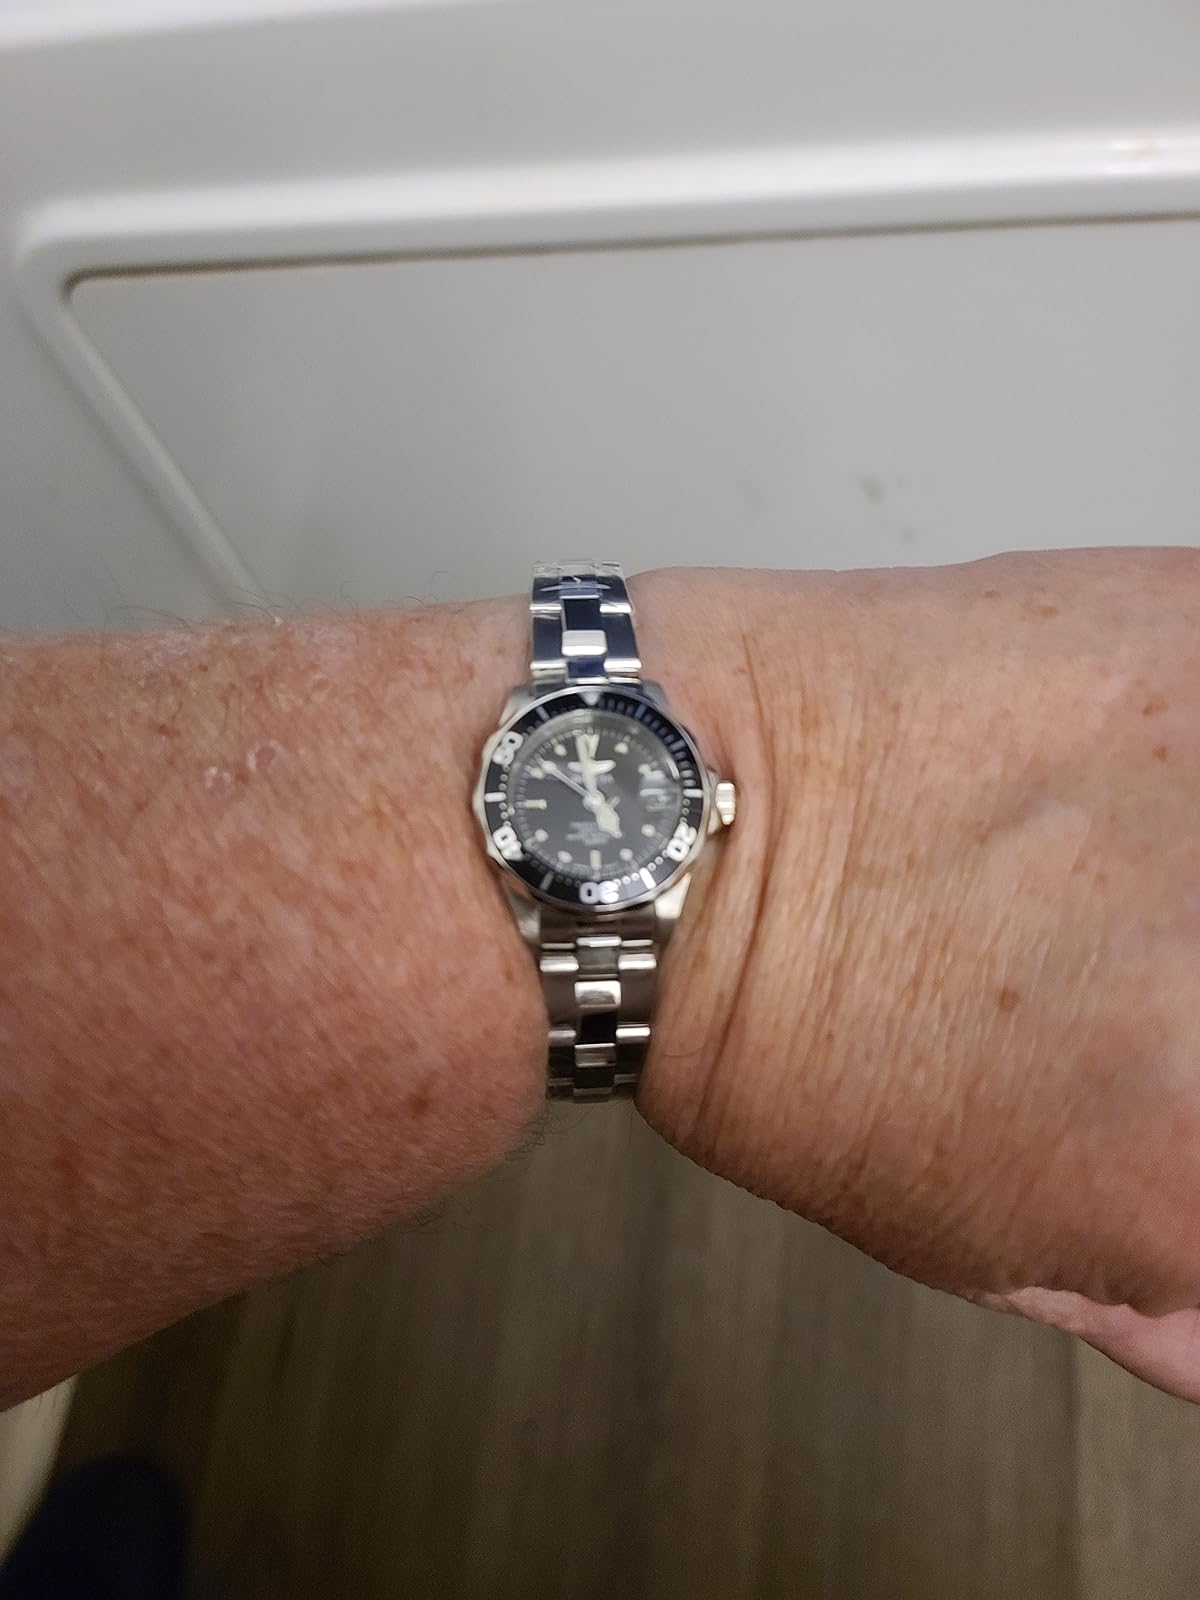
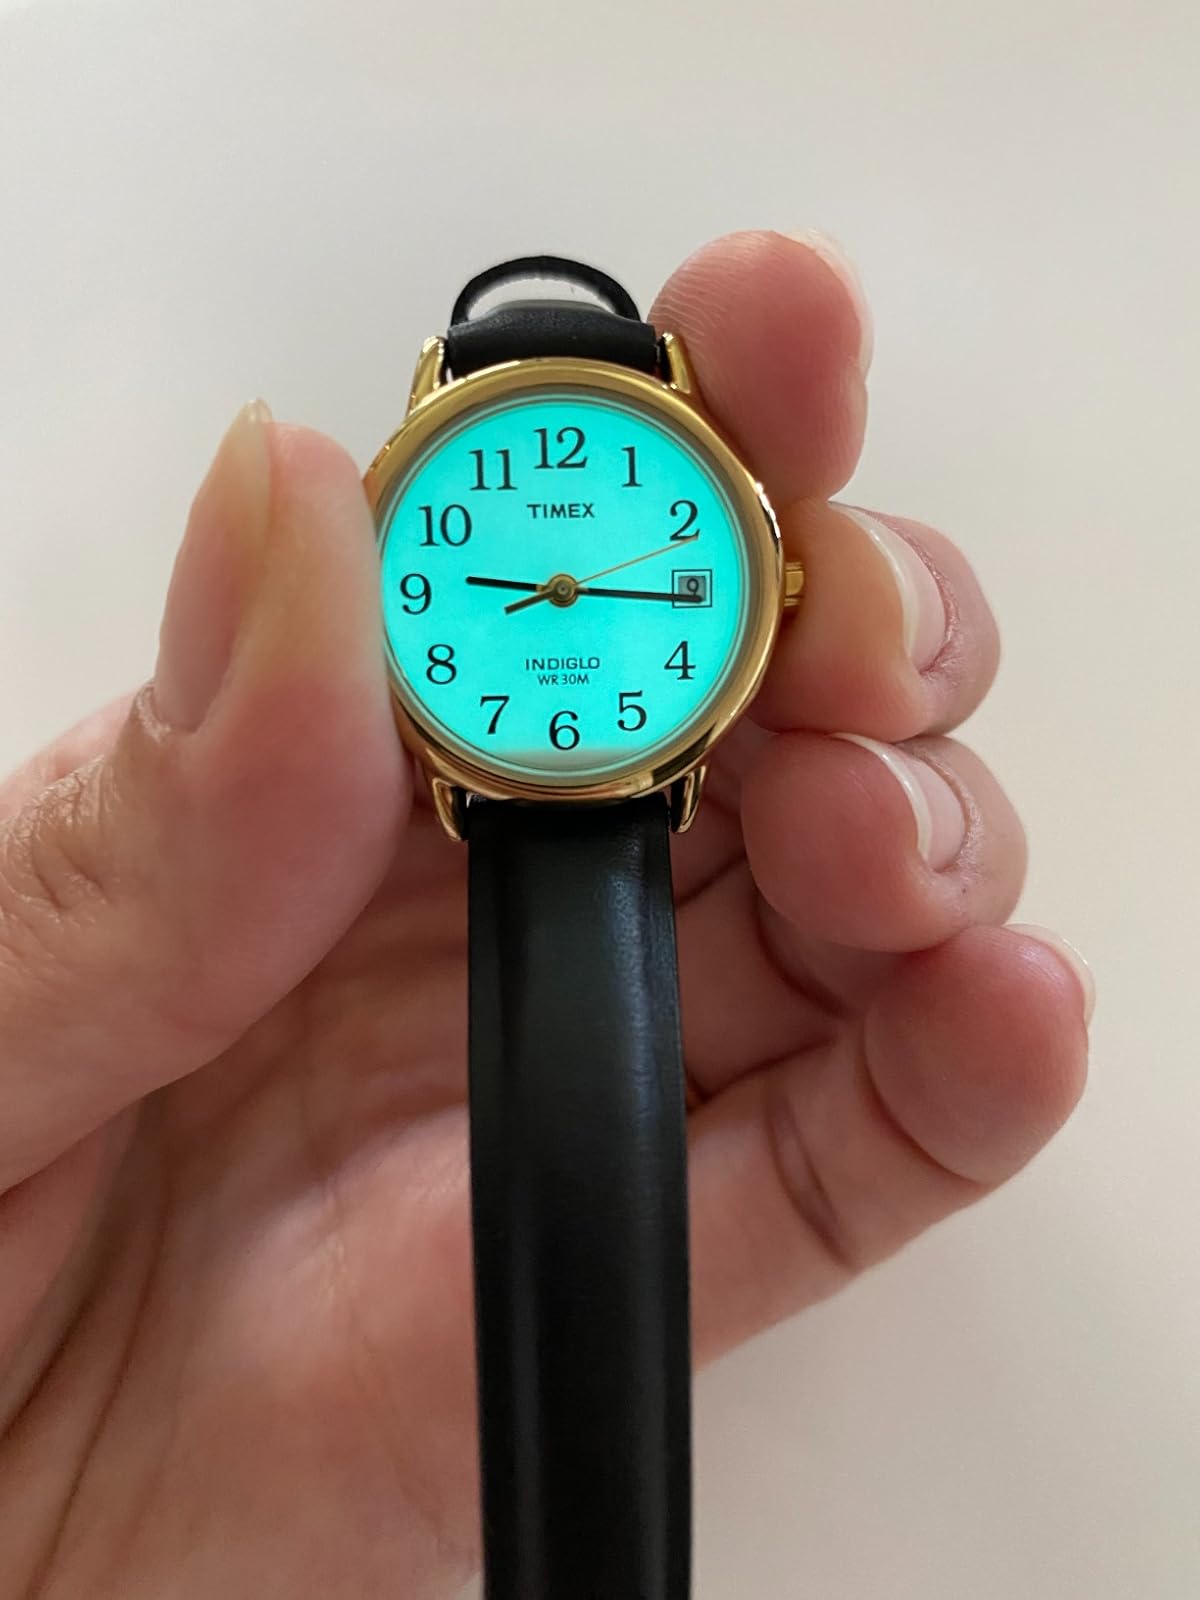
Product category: accessories_watch
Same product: no